Palazzo Diomede Carafa

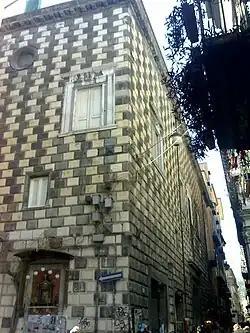
The façade of Palazzo Diomede Carafa

The Palazzo Diomede Carafa, also known as Palazzo Santangelo, or Santagelo Carafa, is a monumental Renaissance palace on Via San Biagio dei Librai #119–121 in central Naples, region of Campania, Italy. Across the street from the facade is the church of San Nicola a Nilo; on the Eastern flank, across a vicolo of the same name, is the church of Santi Filippo e Giacomo.